Thierry Henry

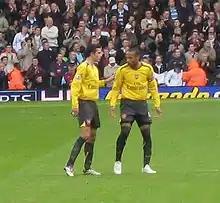
After the retirement of Dennis Bergkamp, Henry regularly partnered Robin van Persie in the Arsenal attack.

Nevertheless, Arsenal failed to win the Premier League title again, but hopes of a trophy were revived when Arsenal reached the 2006 UEFA Champions League Final. The Gunners eventually lost 2–1 to Barcelona, with Henry assisting the team's only goal from a free kick, and Arsenal's inability to win the league title for two consecutive seasons combined with the relative inexperience of the Arsenal squad caused much speculation that Henry would leave for another club. However, he declared his love for the club and accepted a four-year contract, and said he would stay at Arsenal for life. Arsenal vice-chairman David Dein later claimed the club had turned down two bids of £50 million from Spanish clubs for Henry before the signing of the new contract. Had the transfer materialised, it would have surpassed the then-world record £47 million paid for Zinedine Zidane.